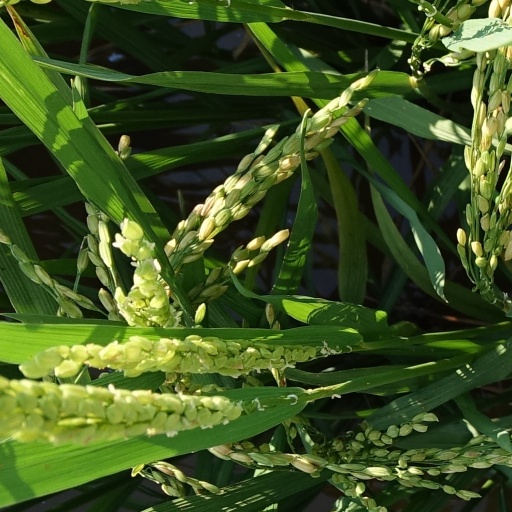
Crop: rice